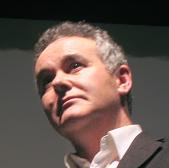
Age: 49